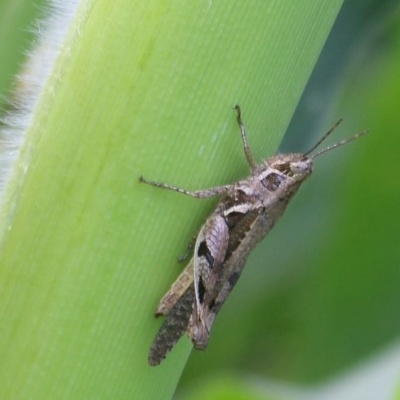
Crop: Maize
Condition: grasshoper